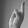
ASL letter: R